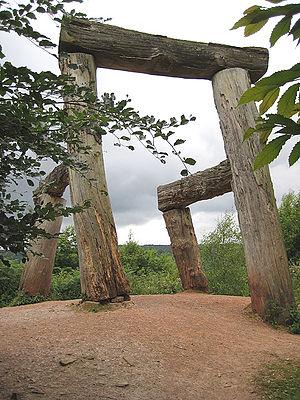
Magdalena Jetelová est une artiste tchèque spécialisée en photographie, art conceptuel et installations.